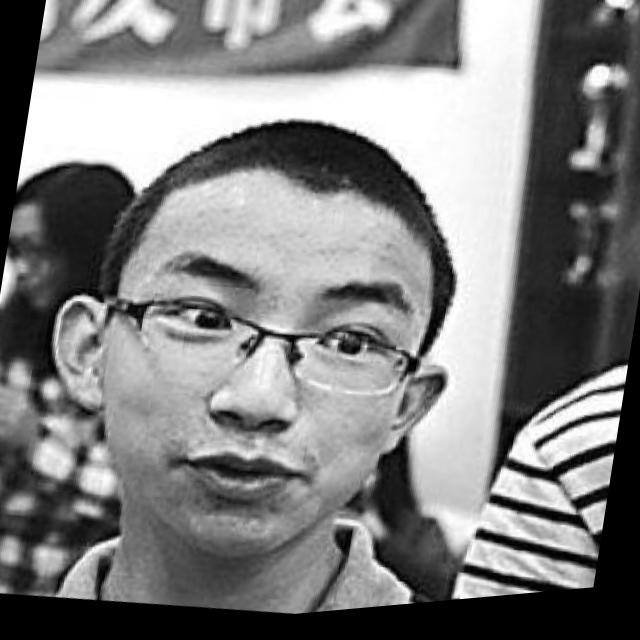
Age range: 13-20